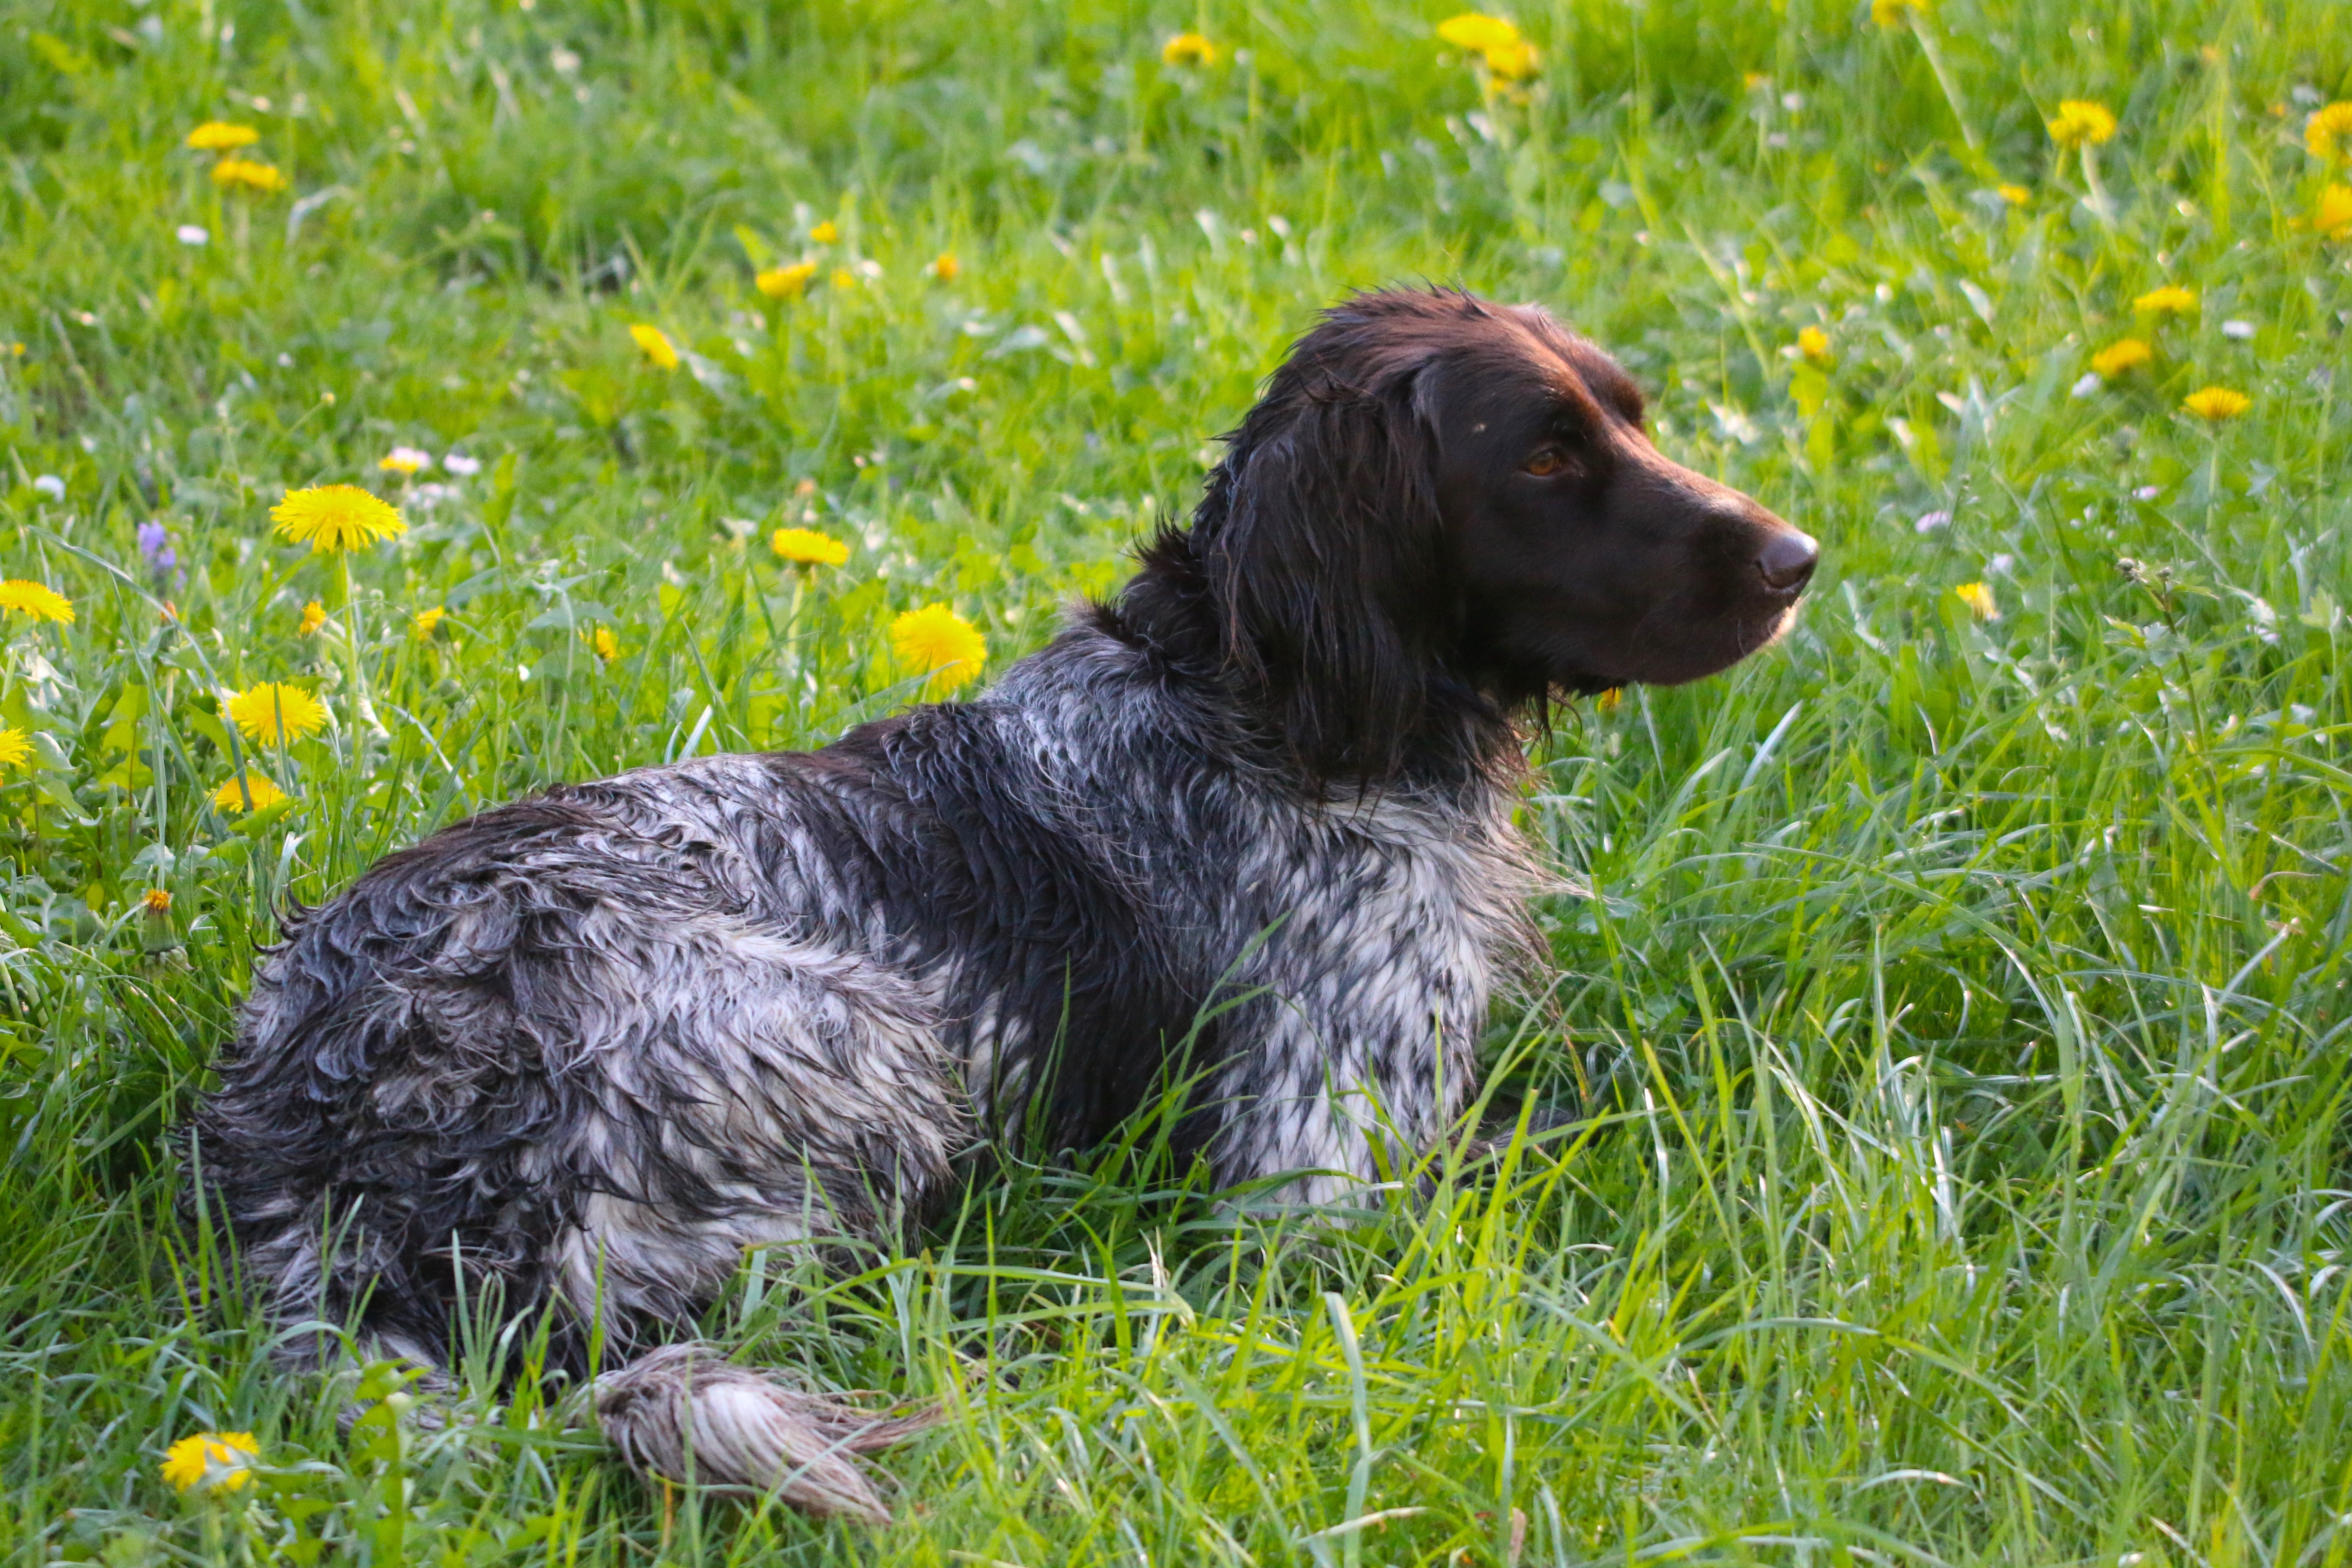
meadow, dog, mammal, spaniel, vertebrate, dog breed, german longhaired pointer, dog training, setter, small m nsterl nder, dog like mammal, carnivoran, english cocker spaniel, stabyhoun, english springer spaniel, large m nsterl nder, french spaniel, boykin spaniel, russian spaniel, field spaniel, german spaniel, blue picardy spaniel, german wirehaired pointer, american water spaniel, sussex spaniel, braque d auvergne, picardy spaniel, cesky fousek, take place